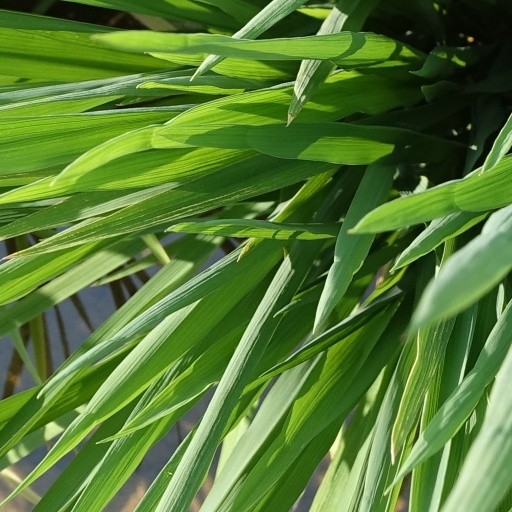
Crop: rice